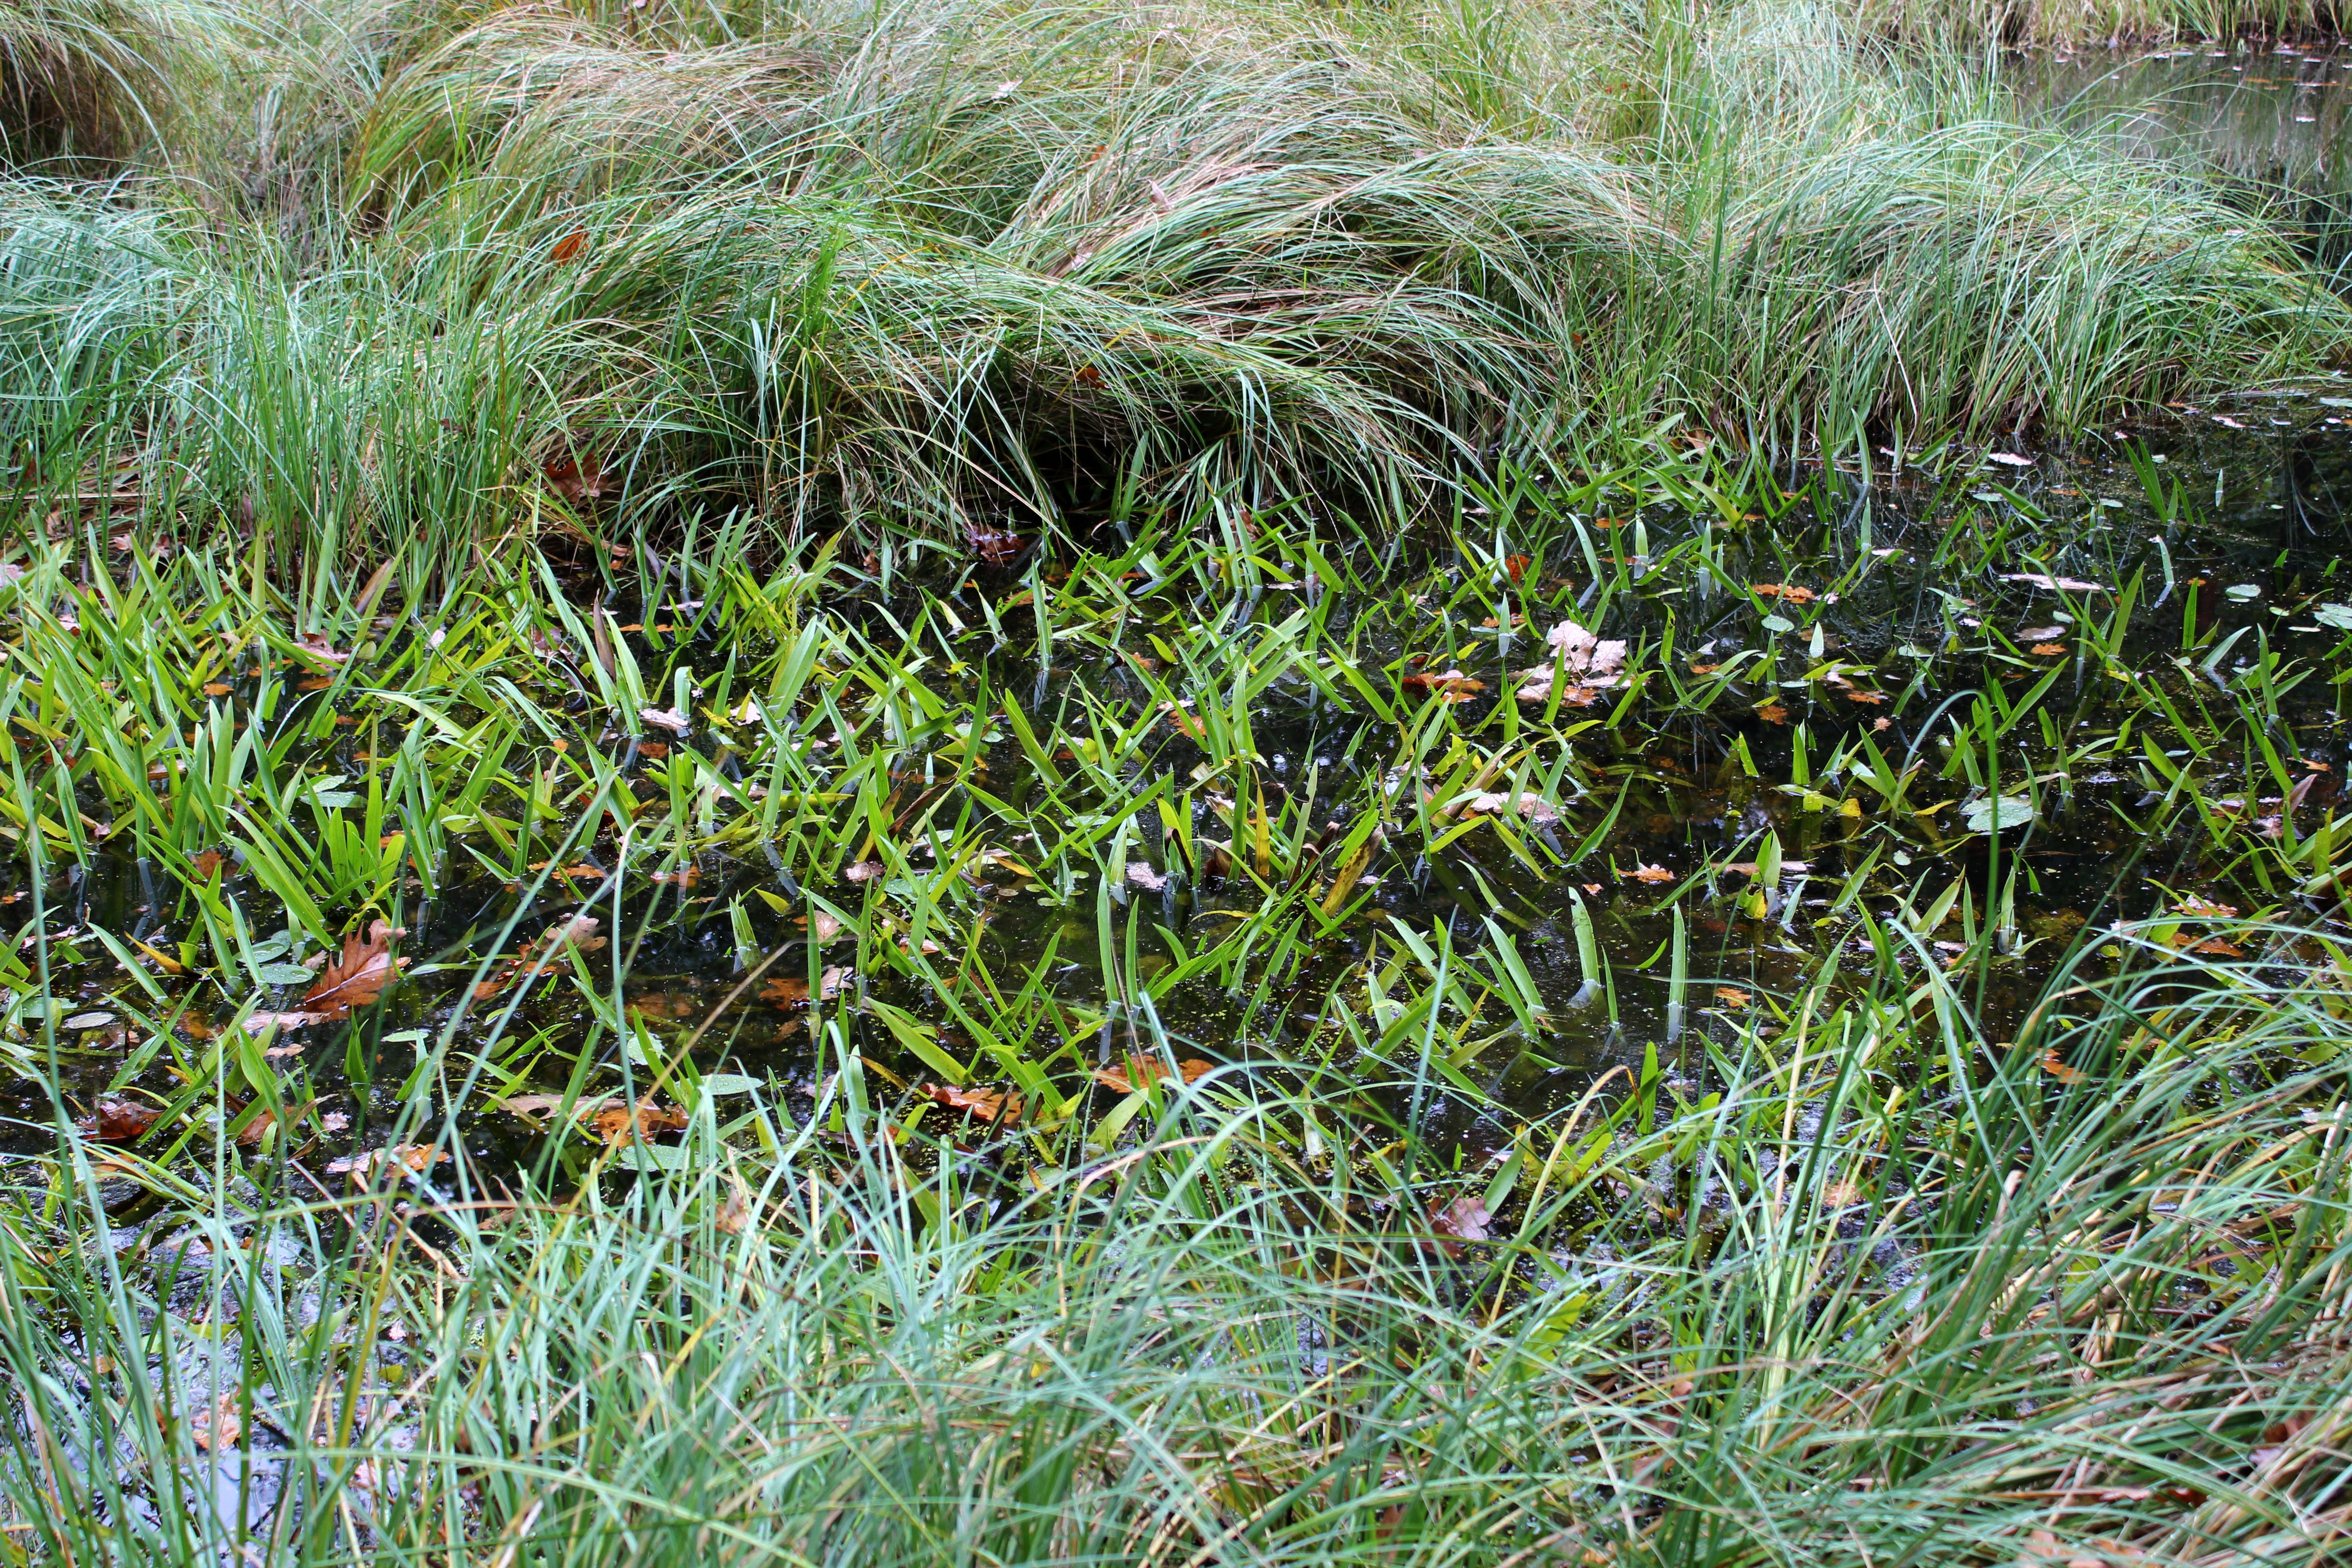
grass, plant, lawn, meadow, prairie, leaf, flower, reed, pond, wildlife, green, botany, garden, flora, wildflower, vegetation, shrub, wetland, habitat, waters, ecosystem, pools, flowering plant, natural environment, grass family, land plant, phragmites